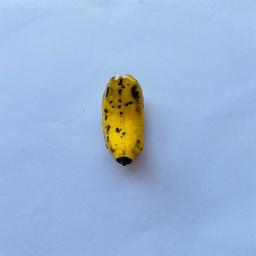
Banana variety: Sabri Kola